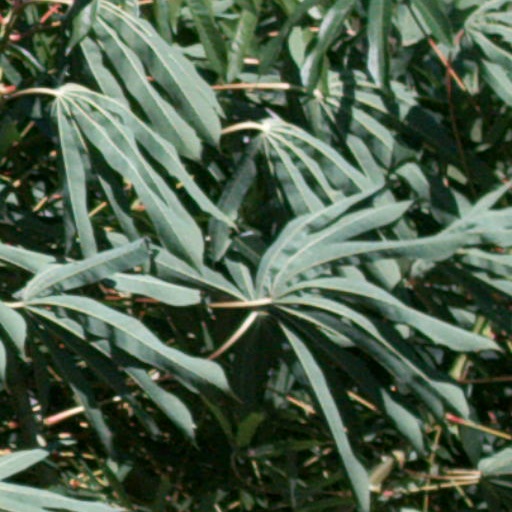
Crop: cassava